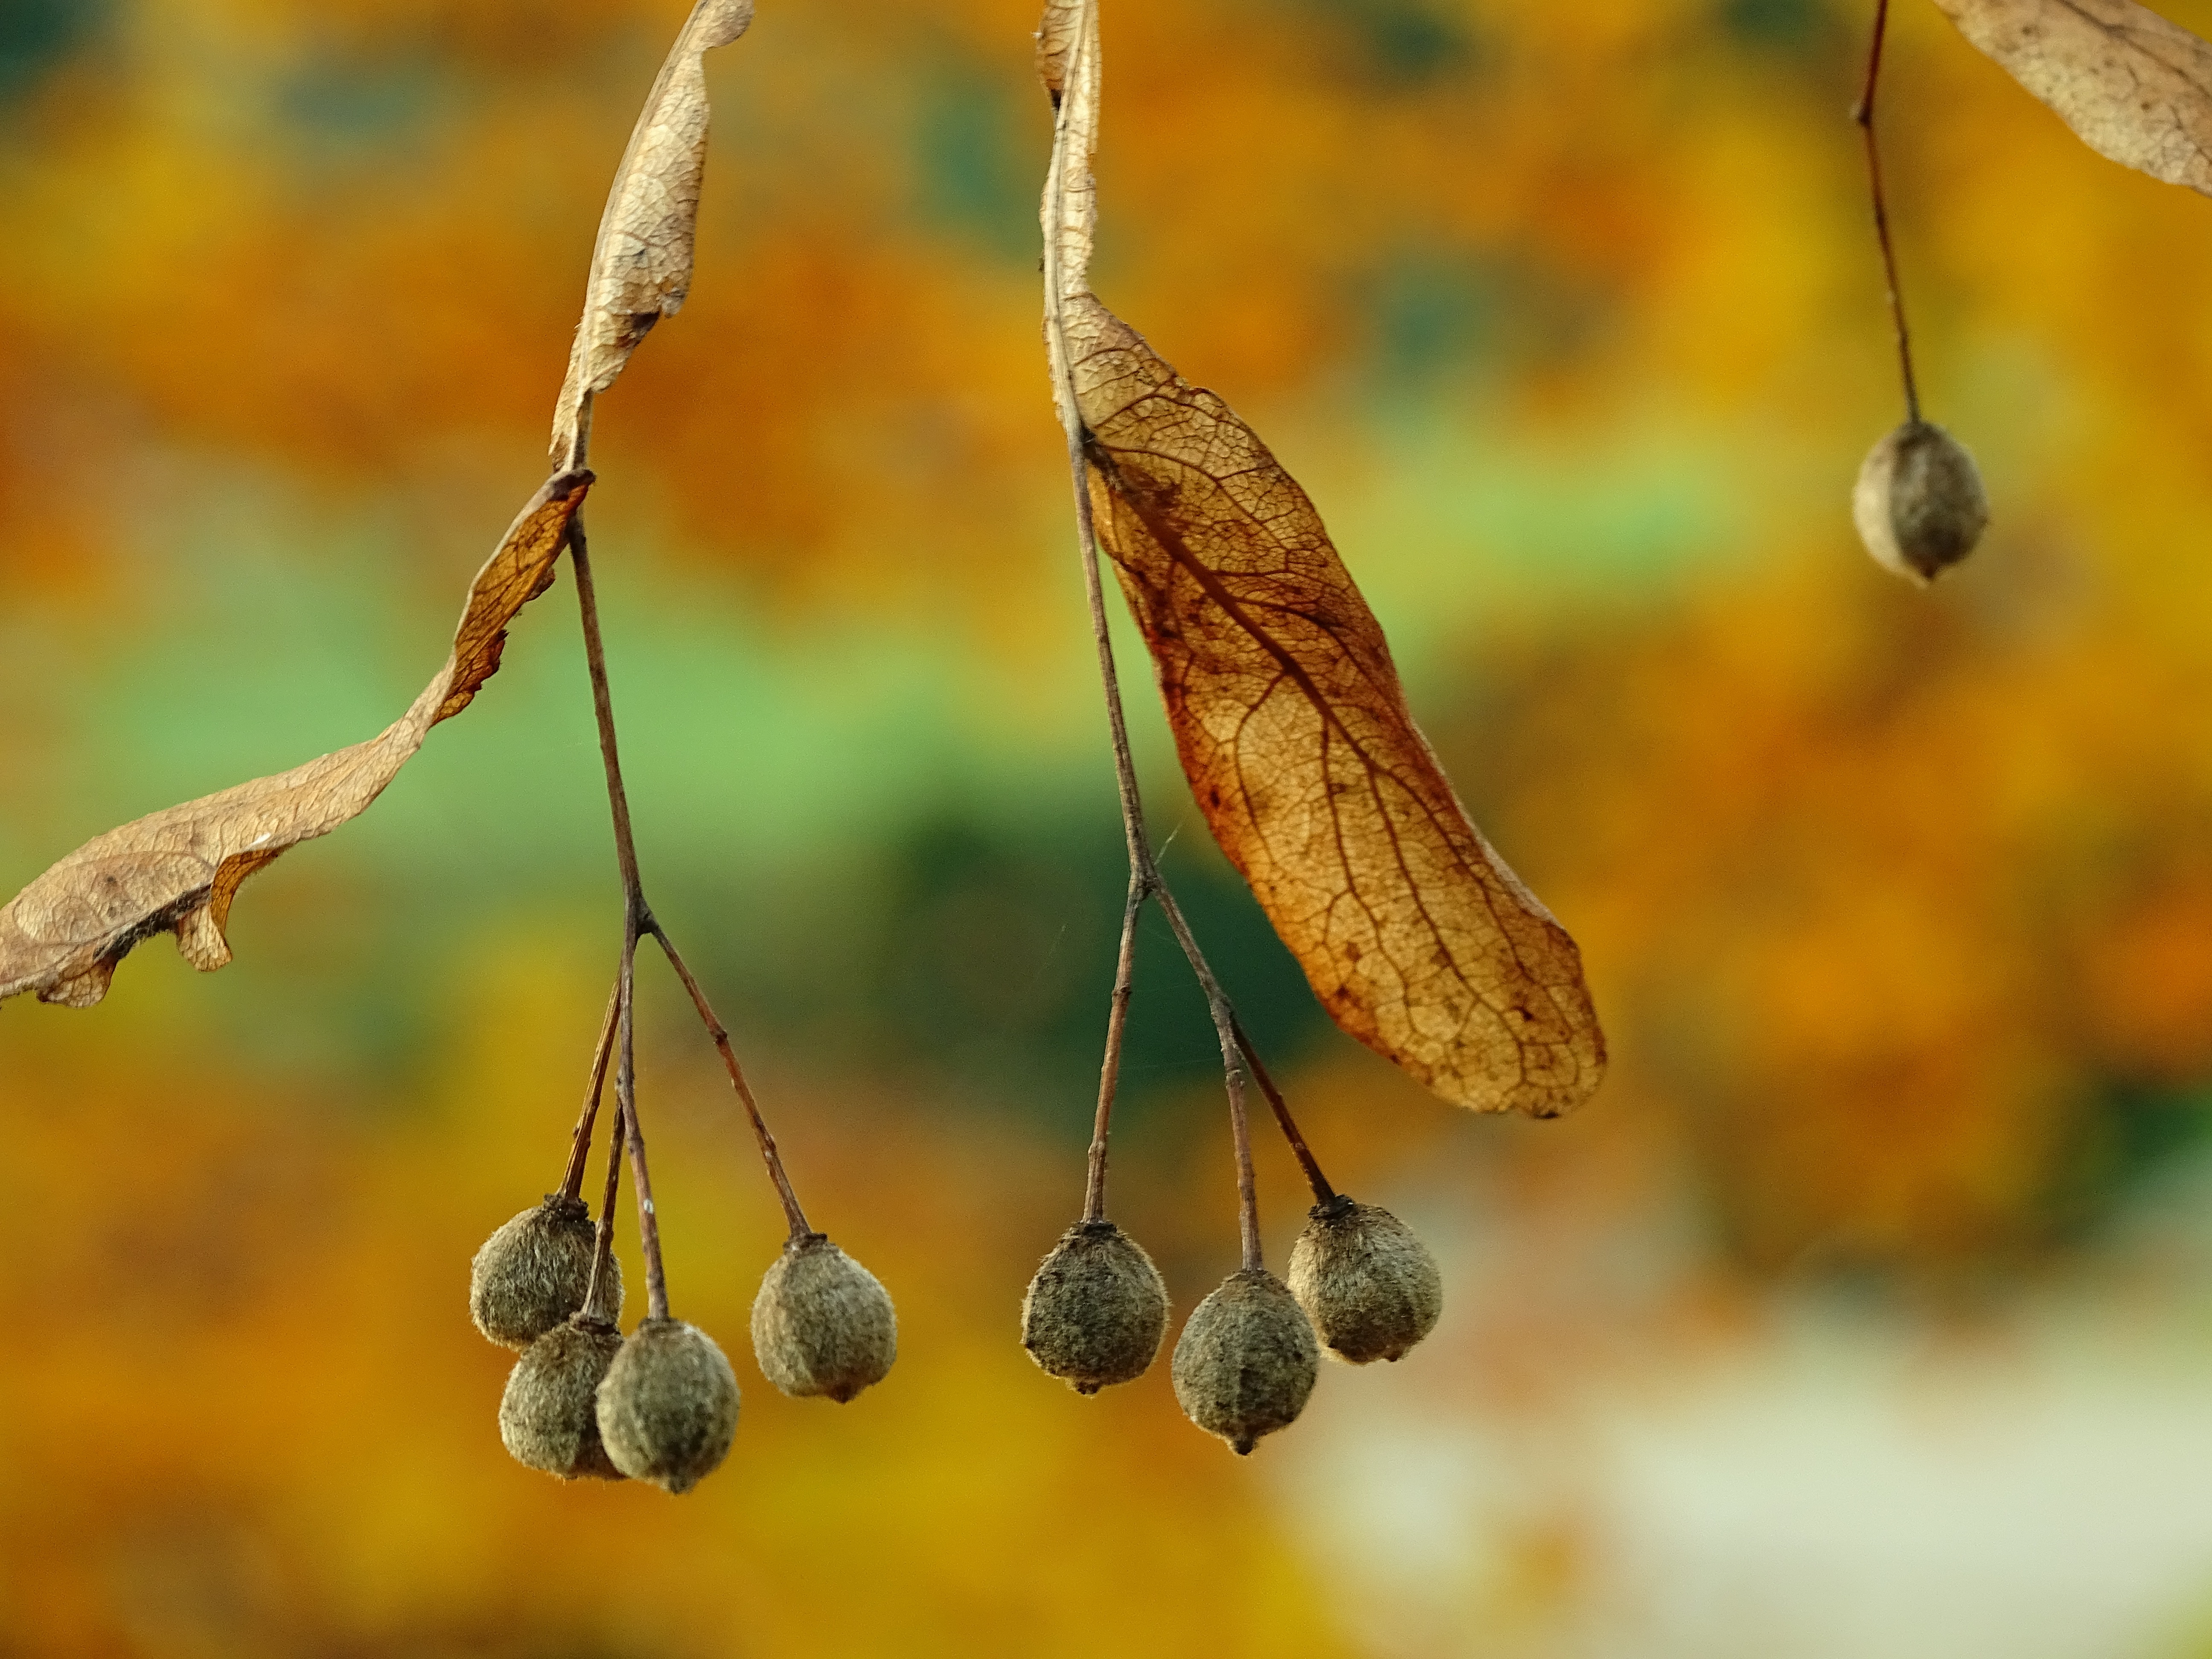
tree, nature, branch, plant, sunlight, leaf, flower, food, golden, produce, autumn, botany, flora, season, fauna, twig, close up, fall foliage, macro photography, colors of autumn, flowering plant, plant stem, woody plant, land plant